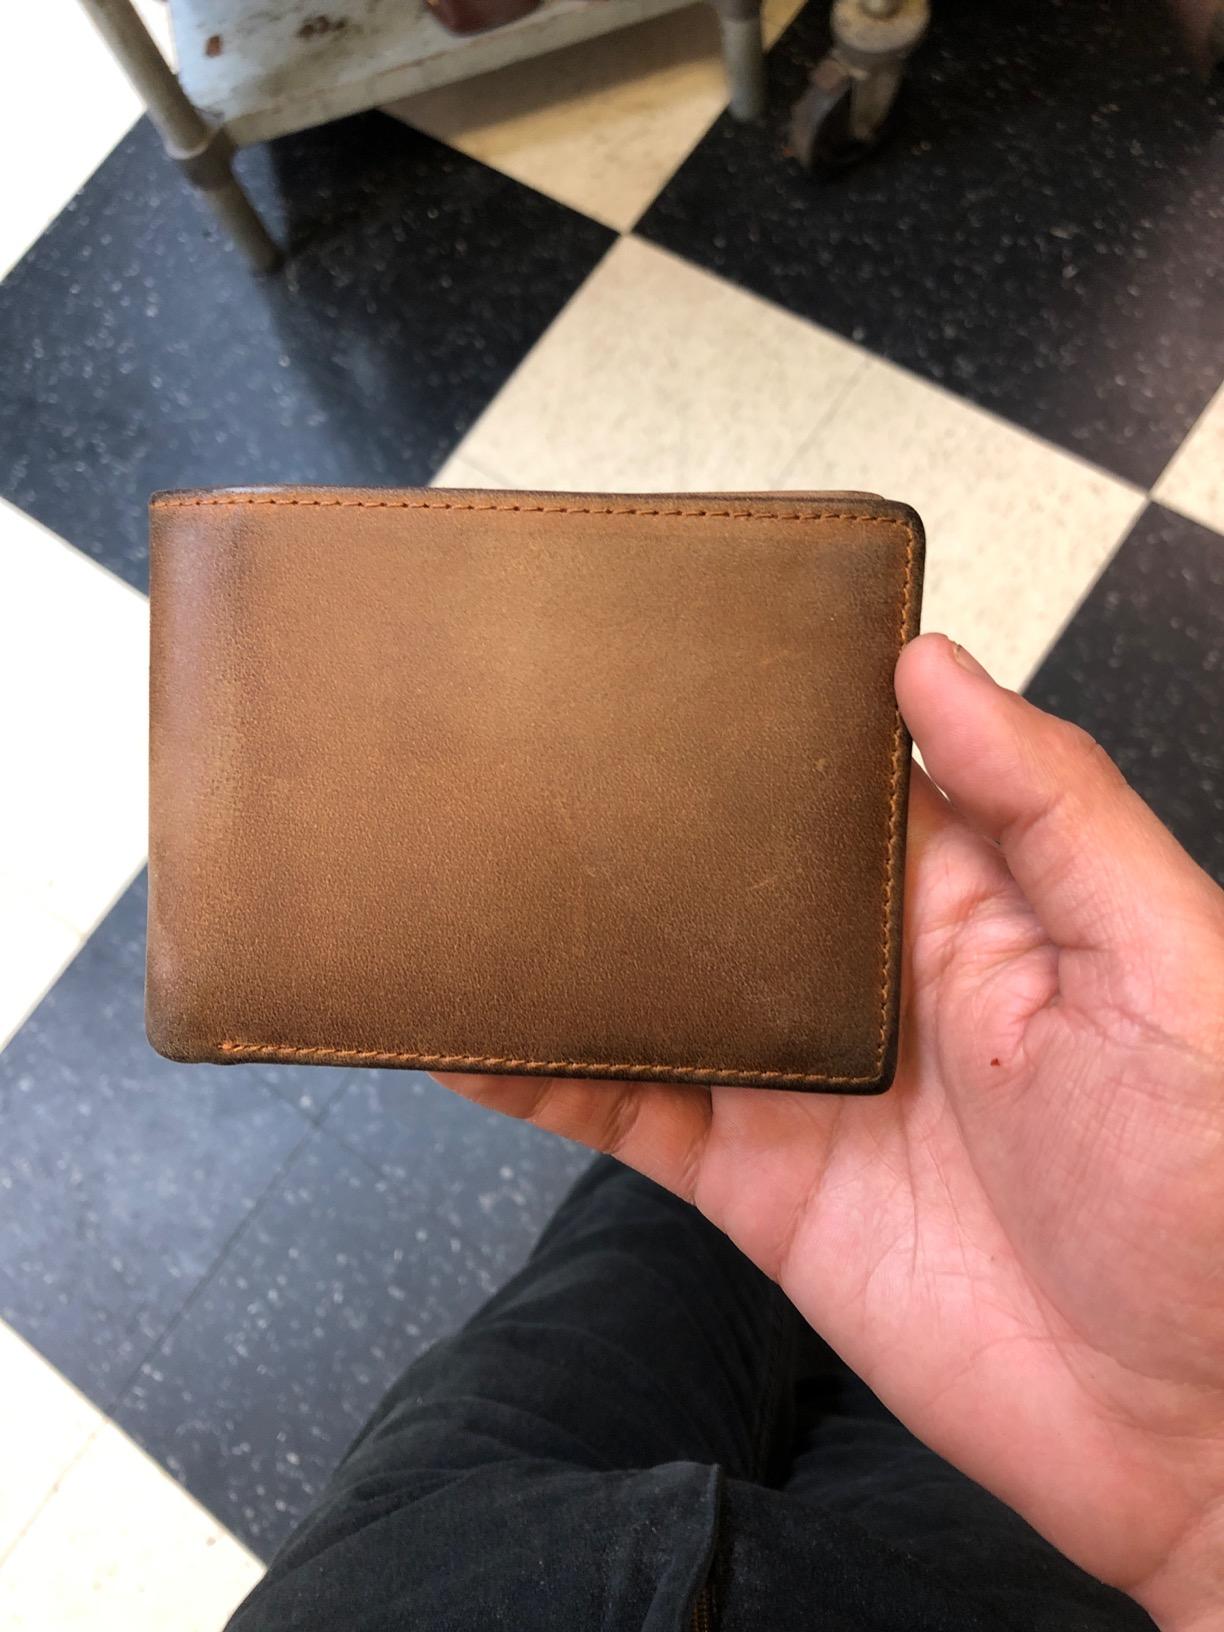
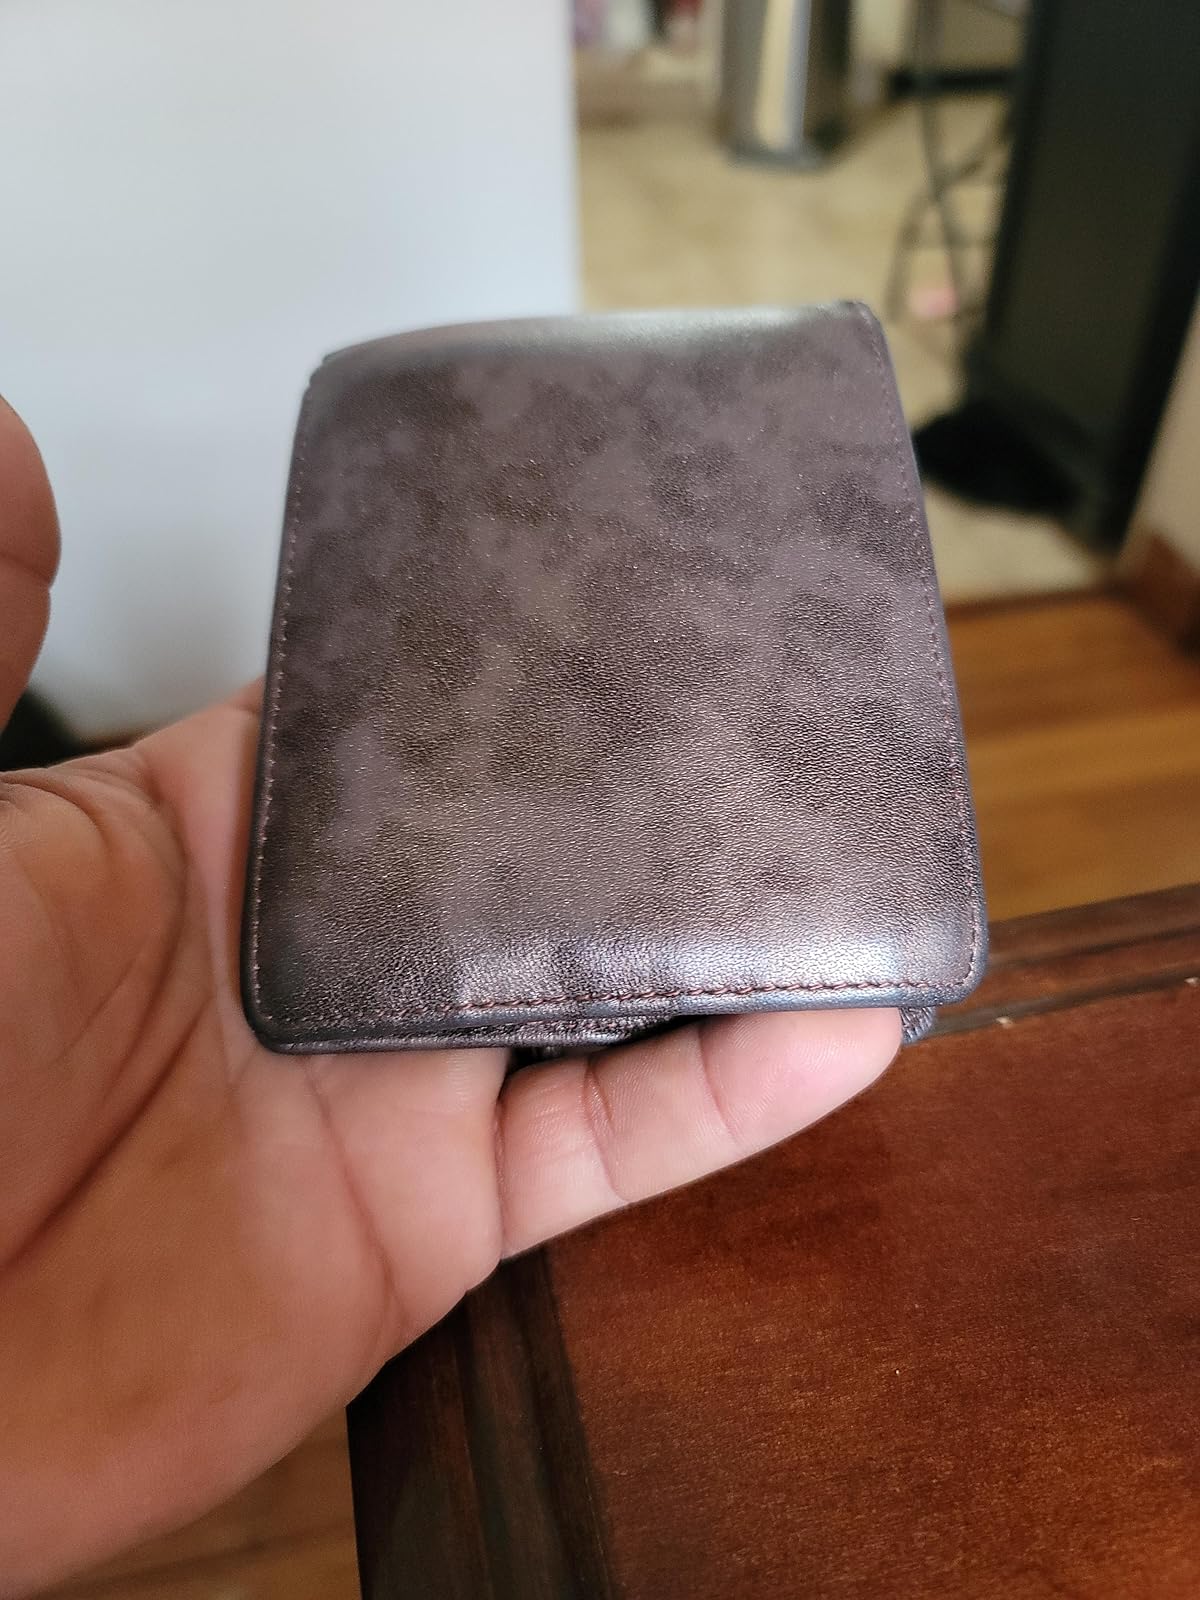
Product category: accessories_wallet
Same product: no